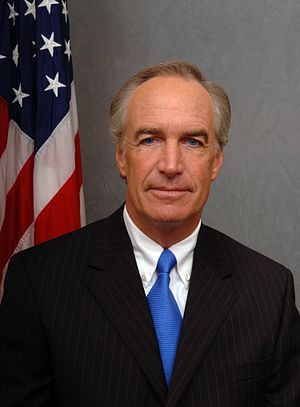
Amerikanske indenrigsministre / Indenrigsministre
Dirk Kempthorne
Amerikanske indenrigsministre eller United States Secretary of the Interior leder United States Department of the Interior.